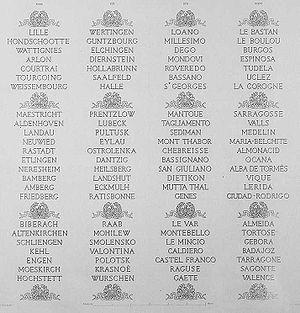
Nom des batailles gravées sous les grandes arcades de l’arc de triomphe
L’arc de triomphe de l’Étoile, souvent appelé simplement l’Arc de triomphe, dont la construction, décidée par l'empereur Napoléon Iᵉʳ, débuta en 1806 et s'acheva en 1836 sous Louis-Philippe, est situé à Paris, dans les 8ᵉ, 16ᵉ, et 17ᵉ arrondissements.